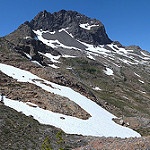
Label: mountain